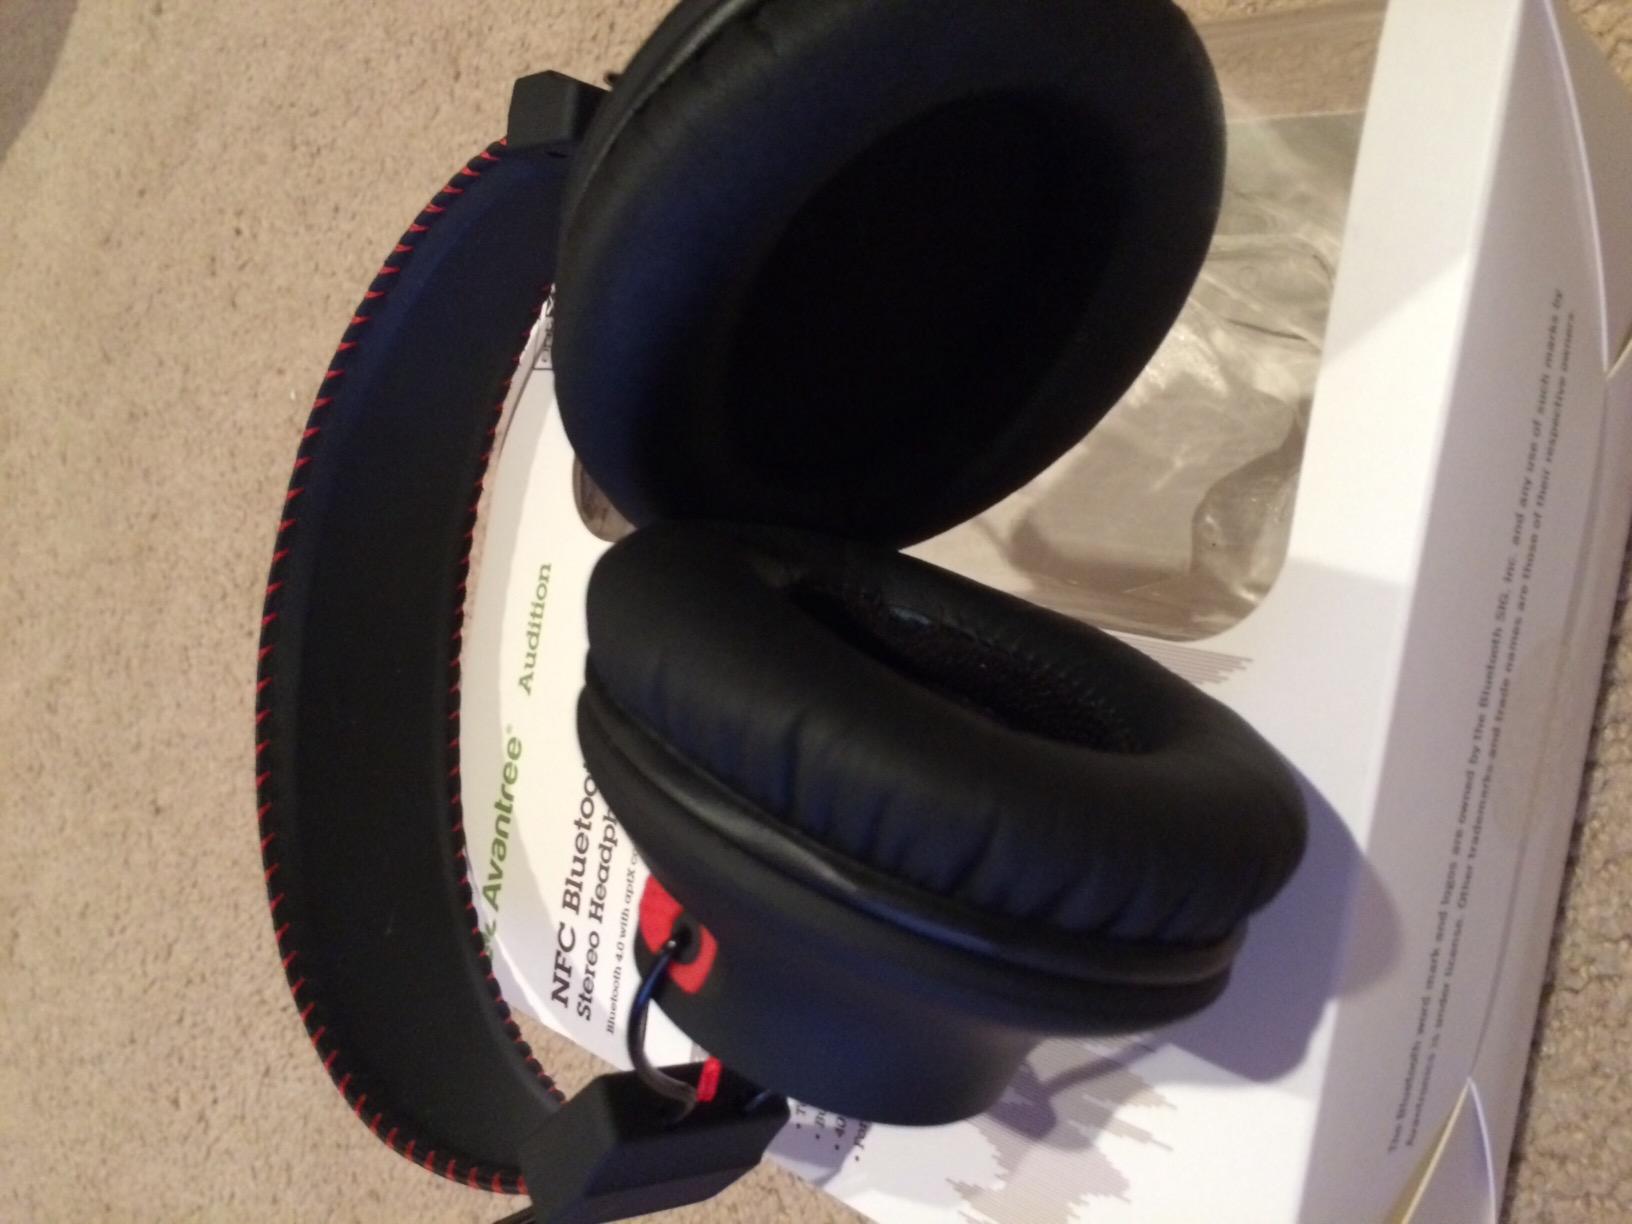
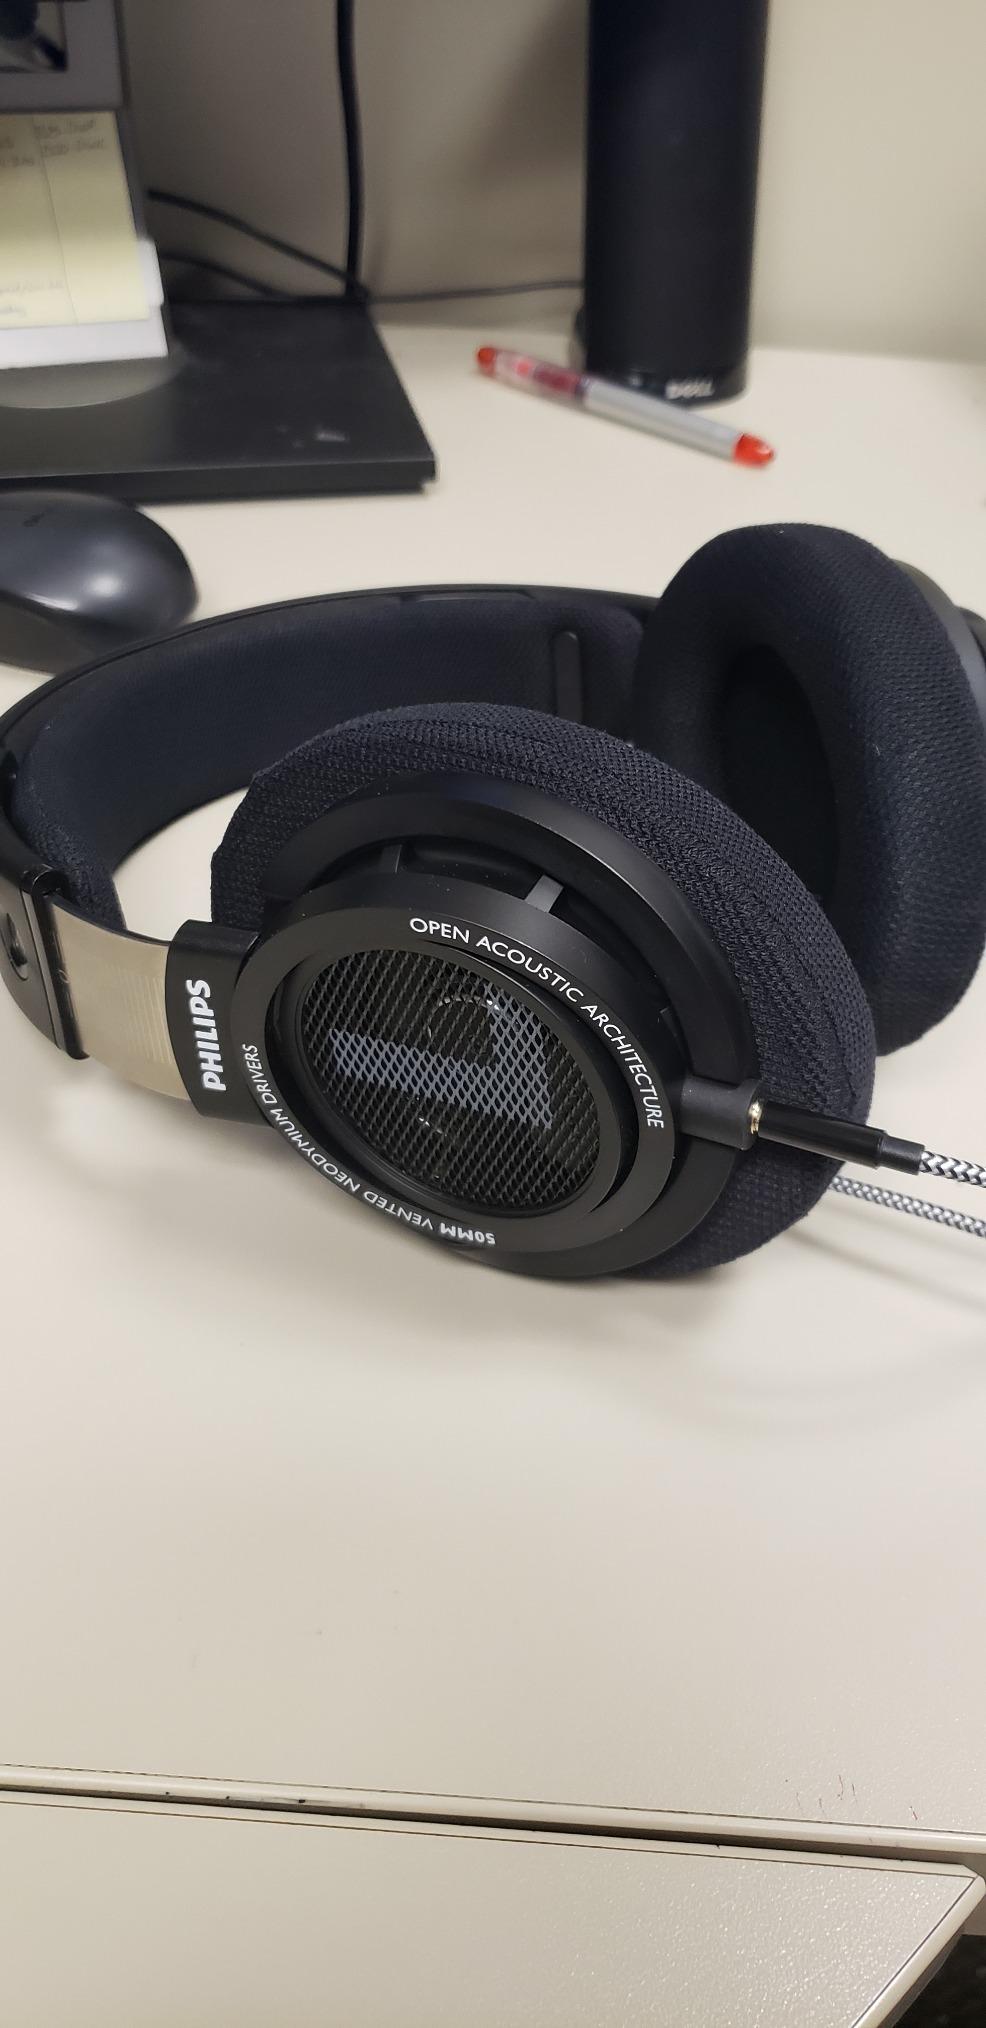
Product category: headphones
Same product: no